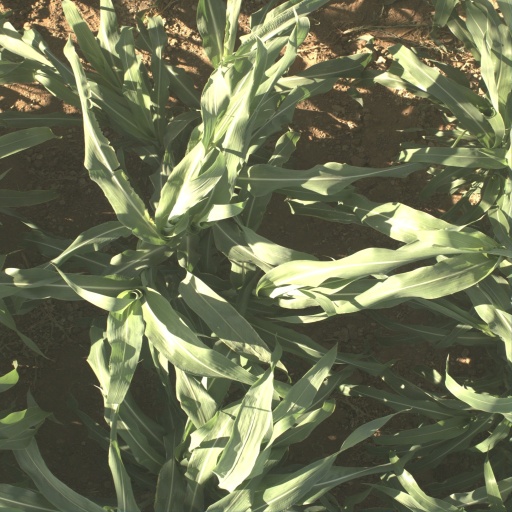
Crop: sorghum